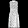
Label: Dress